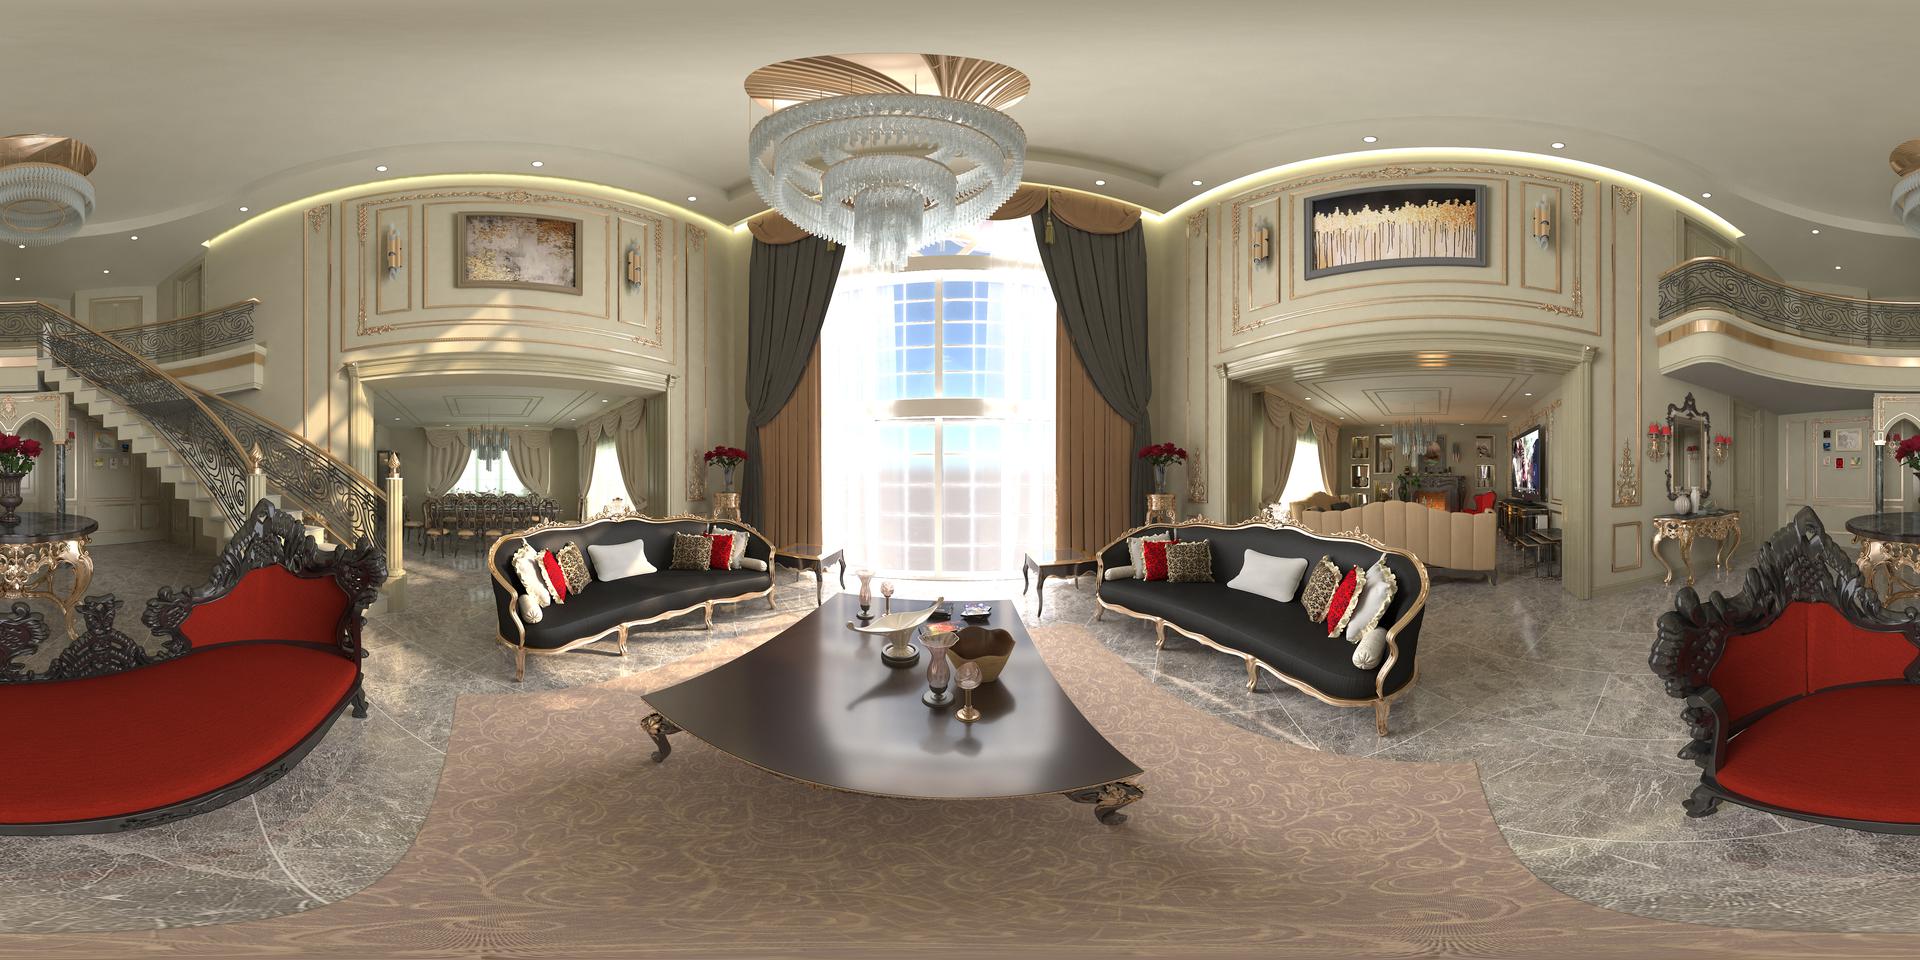
Referred object: the central crystal chandelier above the desk

Referred object: the coffee table between the two sofas